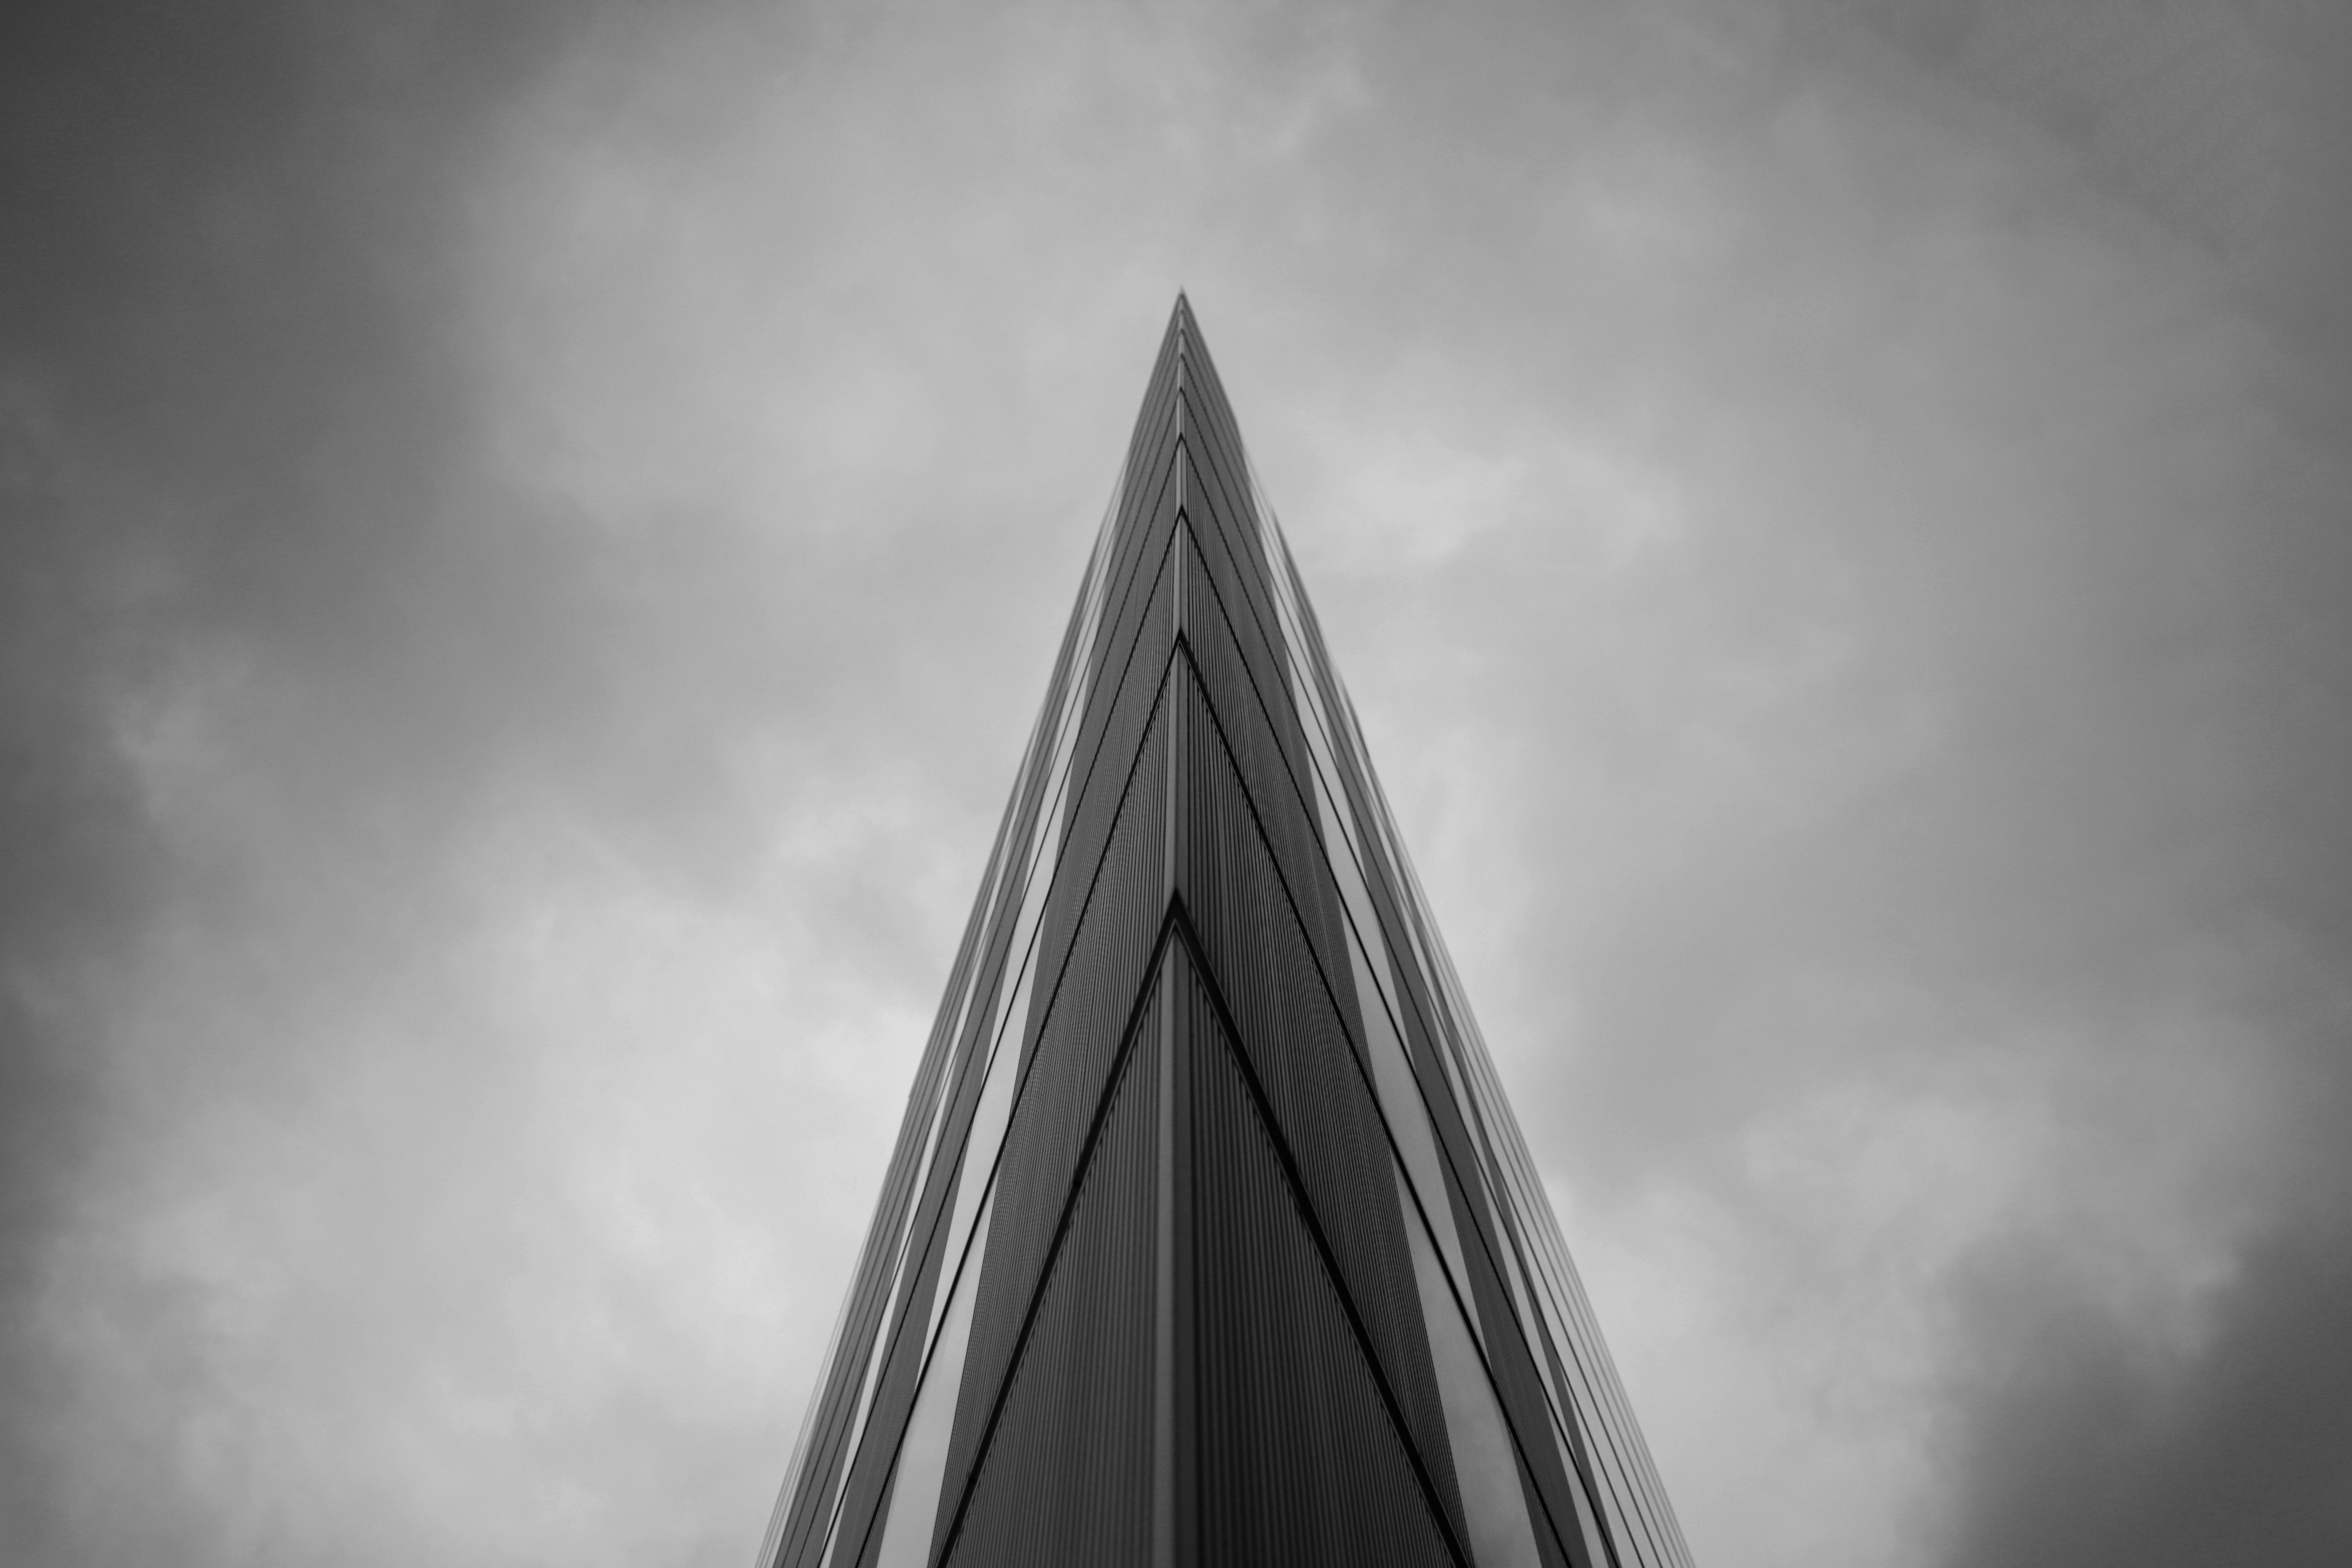
white, black, black and white, monochrome photography, monochrome, architecture, sky, daytime, landmark, symmetry, line, skyscraper, urban area, water, cloud, photography, tower, stock photography, building, tree, steeple, tower block, style, city, spire, world, monument